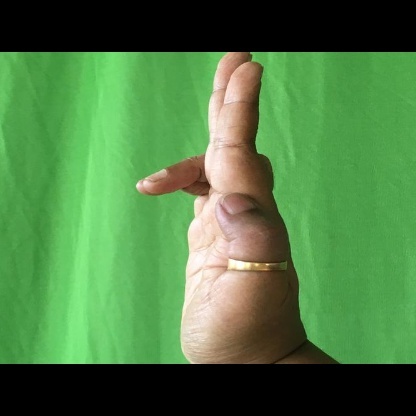
Mudra: Ardhapathaka